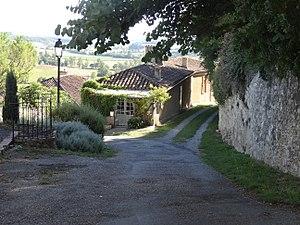
Le village de Castelnau-Barbarens.
Castelnau-Barbarens est une commune française située dans le département du Gers, en région Occitanie.